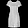
Label: Dress